Confucius

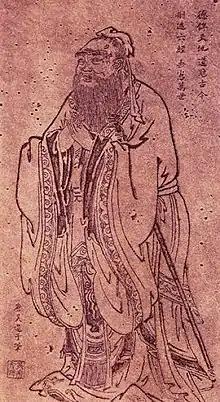
Depiction of Confucius by Wu Daozi, 8th century CE

Confucius (pinyin:), born Kong Qiu, was a Chinese philosopher of the Spring and Autumn period who is traditionally considered the paragon of Chinese sages. Much of the shared cultural heritage of the Sinosphere originates in the philosophy and teachings of Confucius. His philosophical teachings, called Confucianism, emphasized personal and governmental morality, harmonious social relationships, righteousness, kindness, sincerity, and a ruler's responsibilities to lead by virtue.